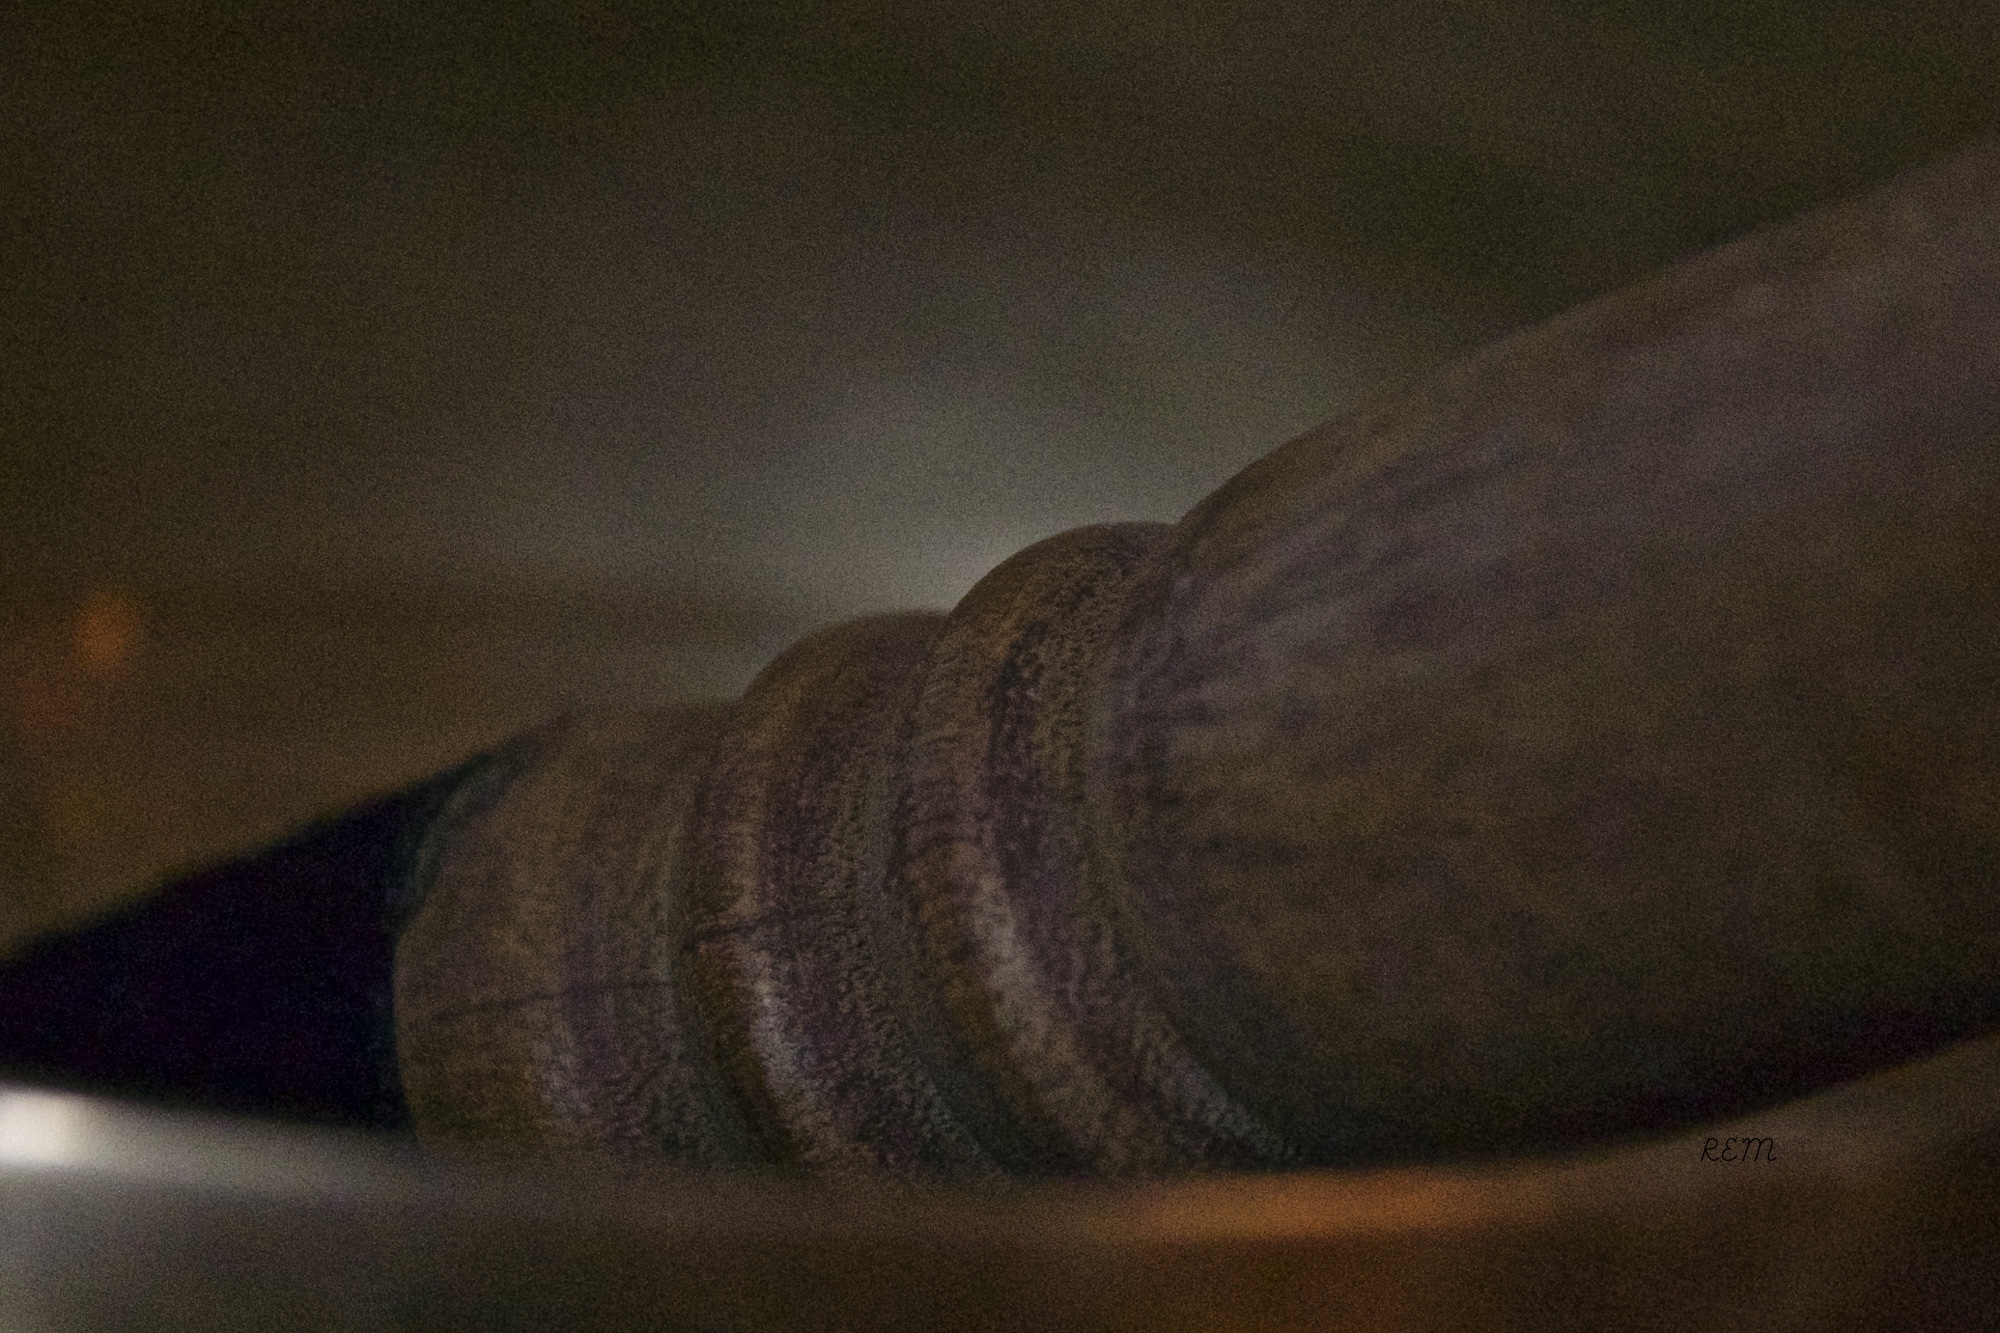
hand, wood, horn, darkness, arm, zen, close up, footwear, tibetansingingbowl, macro photography